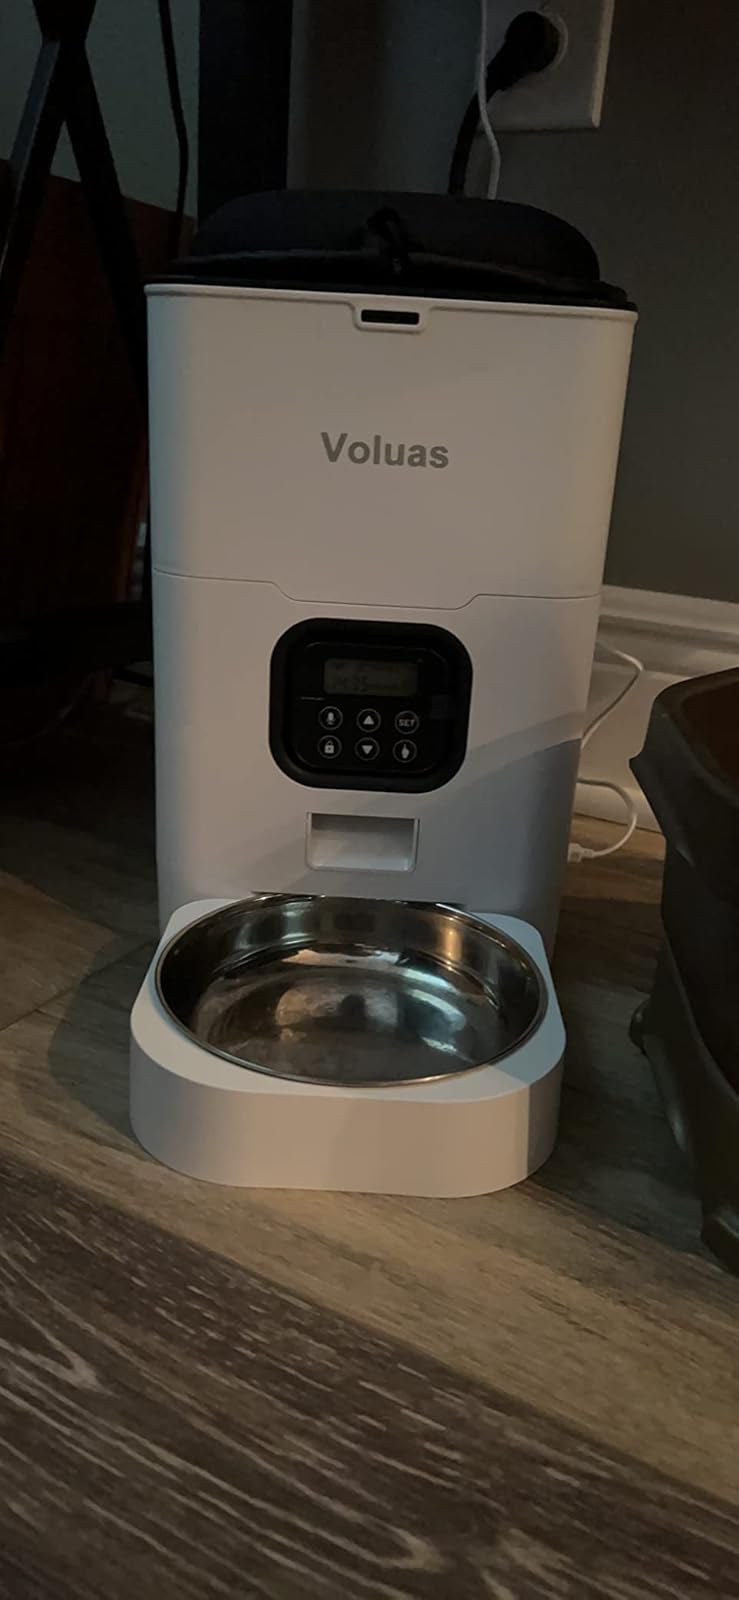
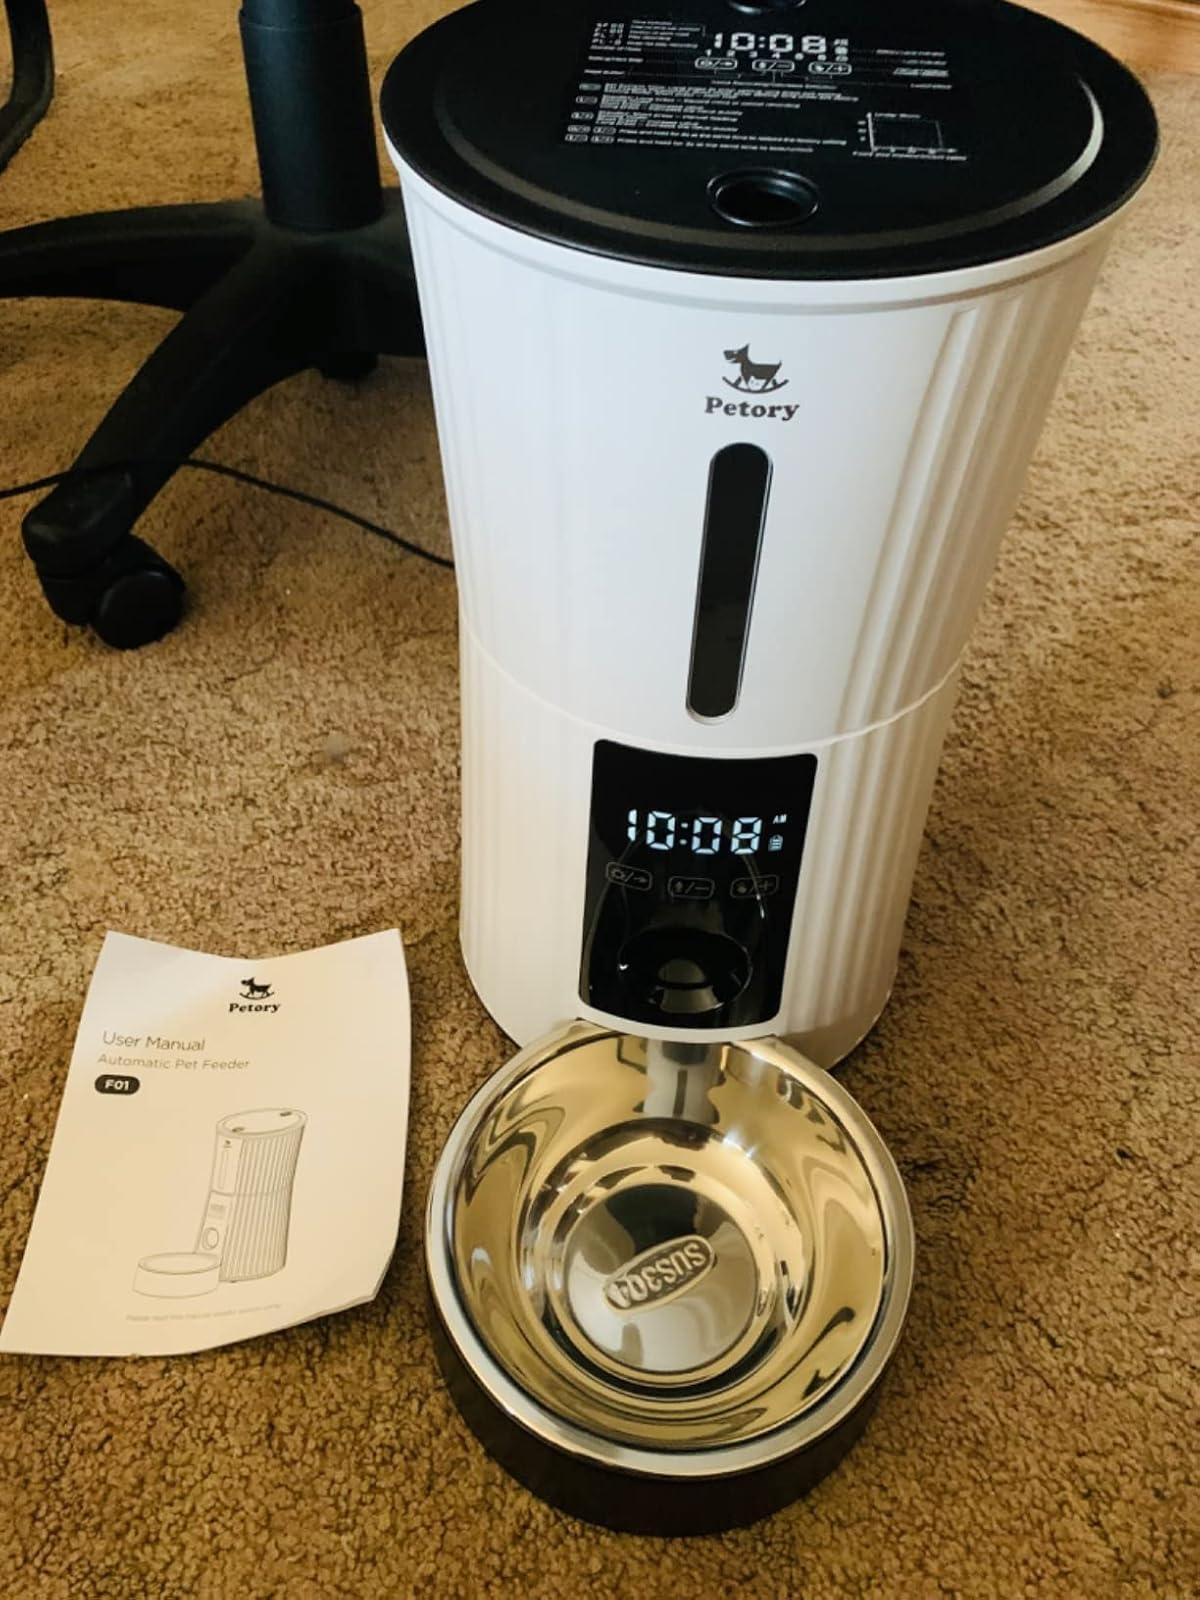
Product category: items_feeder
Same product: no